Harley-Davidson XR-750

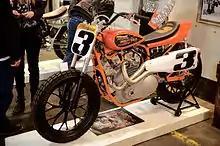
XR-750 c. 2015: Team Latus

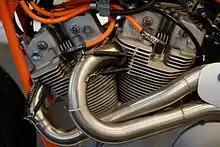
XR-750 c. 2015: Engine left

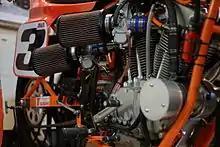
XR-750 c. 2015: Engine right

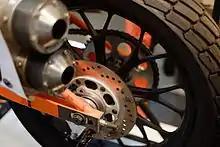
XR-750 c. 2015

With limited time and money in 1969, Harley-Davidson's racing manager Dick O'Brien and his team used elements of existing designs to put together a new OHV racer, but rather than start from scratch they decided to modify their existing OHV racer: the Sportster-based XLR magneto-equipped race engine with a bore and a stroke. It was too large to be legal, so a modified version was created using the same basic upper end parts (iron heads and cylinders) but with a drastically shorter stroke and shorter connecting rods to reduce the displacement to the legal limit.